Florian Streibl

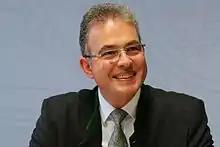
Florian Streibl (2016)

Florian Streibl (born 10 April 1963) is a German community leader and politician of the Free Voters faction (German: Freie Wähler) in the Bavarian Parliament. He has been a member of the Bavarian Parliament since 2008, and as of 2018 is the current faction leader of the Free Voters faction in the Parliament.